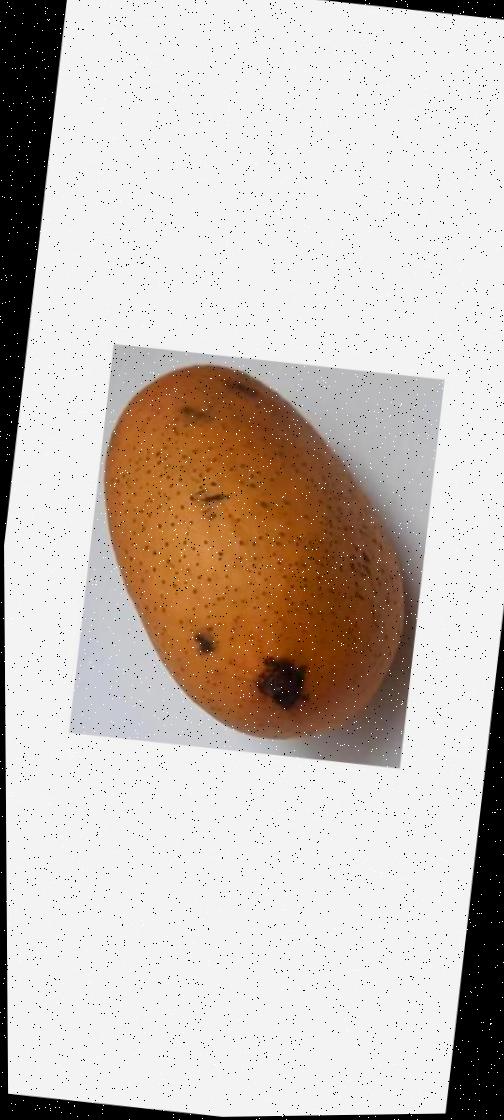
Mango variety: Ashshina Classic